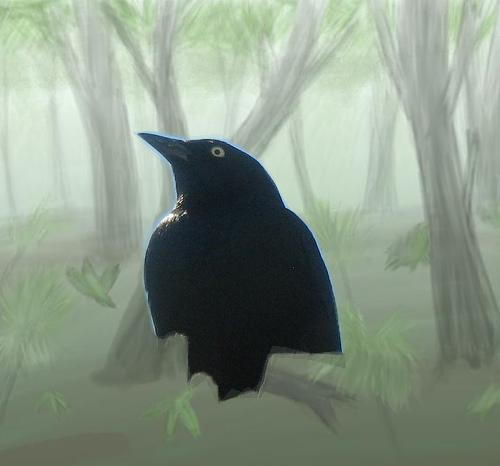
Bird species: Brewer_Blackbird
Bird type: landbird
Background: land